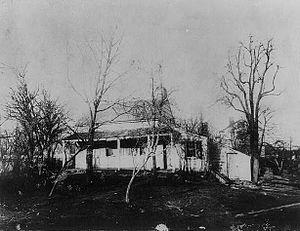
Le cottage Edgar Allan Poe, plus simplement appelé cottage Poe, est un édifice où a vécu l'écrivain américain Edgar Allan Poe. Il est situé sur Kingsbridge Road et le Grand Concourse, dans le Bronx, à New York, non loin de son emplacement originel, et à présent au nord de Poe Park.